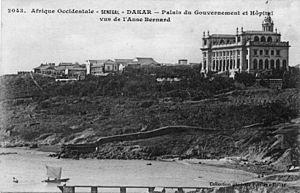
L'Afrique-Occidentale française était un gouvernement général regroupant au sein d'une même fédération huit colonies françaises d'Afrique de l'Ouest entre 1895 et 1958.
Le Palais de la République est une demeure historique, située à Dakar (Sénégal), dans le quartier du Plateau. Après avoir été la résidence officielle du gouverneur général de l'AOF, c'est aujourd'hui celle du chef de l'État sénégalais.